Ischigualastia

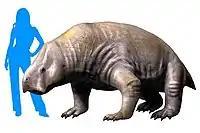
Life reconstruction of "Ischigualastia jenseni"

The genus is described as an enormous dicynodont, with a short, high skull, and lacking tusks. Its close relative is "Placerias", which measured around long and weighed up to .